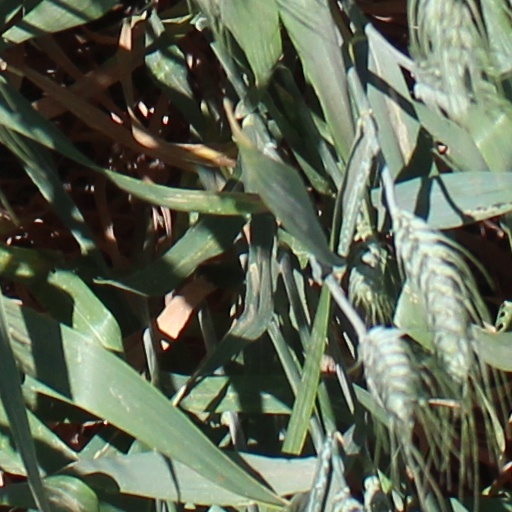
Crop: wheat